Lindenshade (Wallingford, Pennsylvania)

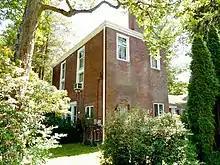
Library exterior, in 2017.

It is pleasant to think of him in his hours of work living with these children of the master's brain. And, ah, what phantoms, real and fantastical, peopled that book-walled library, that workshop of a scholar at "Lindenshade." Here were enshrined the memories of great actors and actresses, of Garrick, Kean, Macready, Forrest, and the Kembles, of Mrs. Siddons, Lady Martin, Ellen Terry, and a host of others who Furness had known or whose memory he cherished because they had brought further honour to the name of Shakespeare. Here were the ghosts of all Shakespearean critics whose fine old volumes were gathered on the commodious shelves. Here were the spirits of all Shakespeare-lovers the world over, humble and mighty alike, and with all these, swelling the number to a legion, were all the characters from all the plays — "ancient Greeks and ancient Romans and ancient Britons, kings and dukes and lords and lords of France, and kings and dukes and lords of England; soldiers, sailors, doctors, and lawyers, sages of profound wisdom and clowns of profound stupidity, venerable priests and horrid cut-throats; hoary age and prattling infancy; learned magicians and drunken tinkers; women of every rank and every station — women who make the world fairer for their ideal lives, and women who should be palled in the dunnest smoke of hell"; and in the midst of all this ghostly throng sat the deaf, white-haired, kindly editor after all the house was hushed, save for the jarring of the clock, bending over his page, turning now and again to consult some volume at his side, but always working, working on silently into the night with that full-sensed enjoyment of his task that only the devoted labourer can know. Let this be the portrait of him at his midnight work, surrounded by his truest friends.